Street Sultans

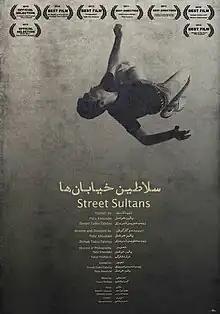

Street Sultans is a Documentary about parkour in Iran.